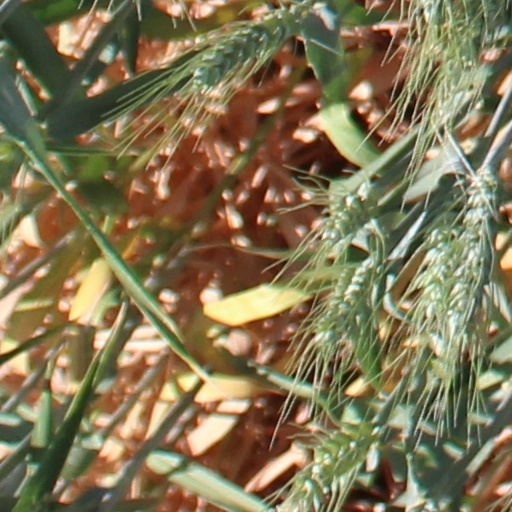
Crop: wheat